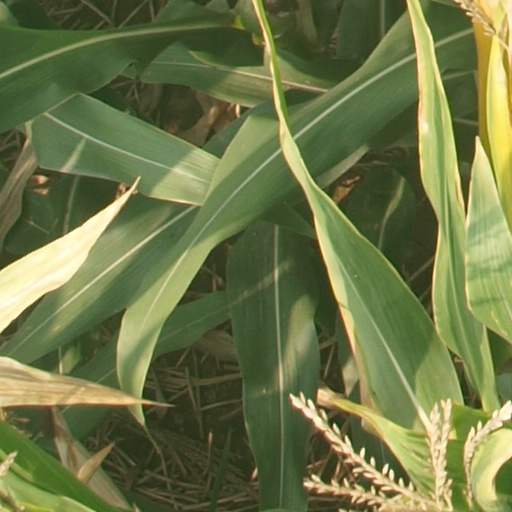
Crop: maize; corn